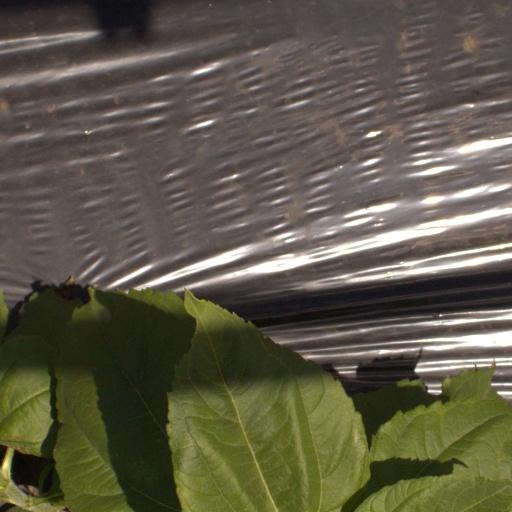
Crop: Jerusalem artichoke